Ilya Mate

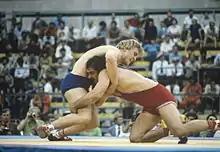
Mate (in red) goes for a double leg takedown on Július Strnisko

After retiring from competitions he worked as a private entrepreneur in Donetsk, and remained involved with the Donetsk Wrestling Federation. Since 2003, an annual junior freestyle wrestling tournament has been held in Donetsk Oblast in his honor.